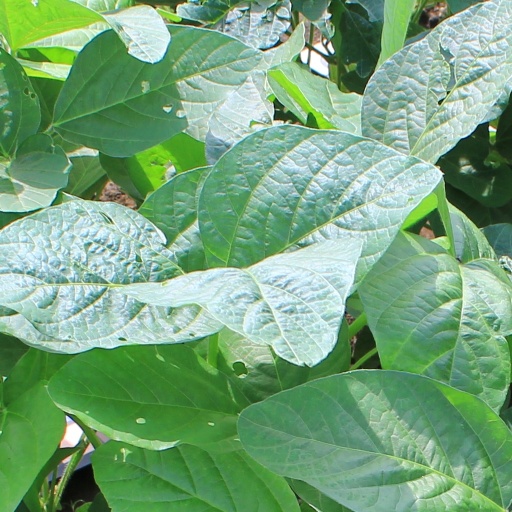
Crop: soybean